China Airlines

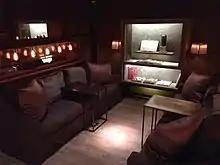
TPE T1 Lounge Business Class Area

In May 2019, China Airlines announced that it will be introducing the Airbus A321neo to replace its Boeing 737-800 fleet. The airline will take delivery of 25 A321neos, including 14 leased and 11 purchased, starting in 2021. The order with Airbus also includes the option for five more of the type.